Apple pie

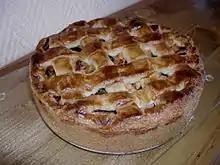
Dutch apple pie with a lattice top layer ("appeltaart")

Apple pie is often served "à la mode", that is, topped with ice cream.